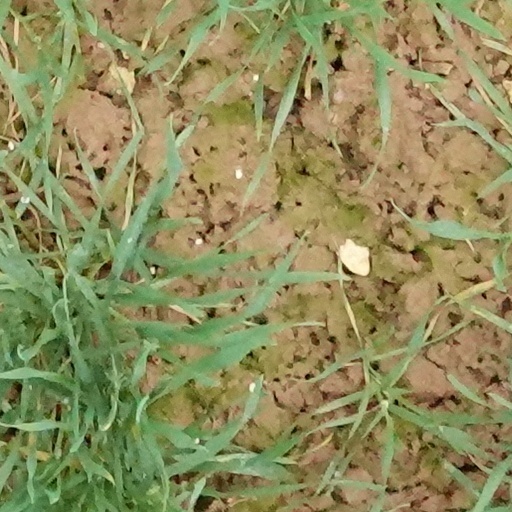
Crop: wheat